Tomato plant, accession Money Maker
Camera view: tilt-top (135 deg); turntable rotation: 150 degrees
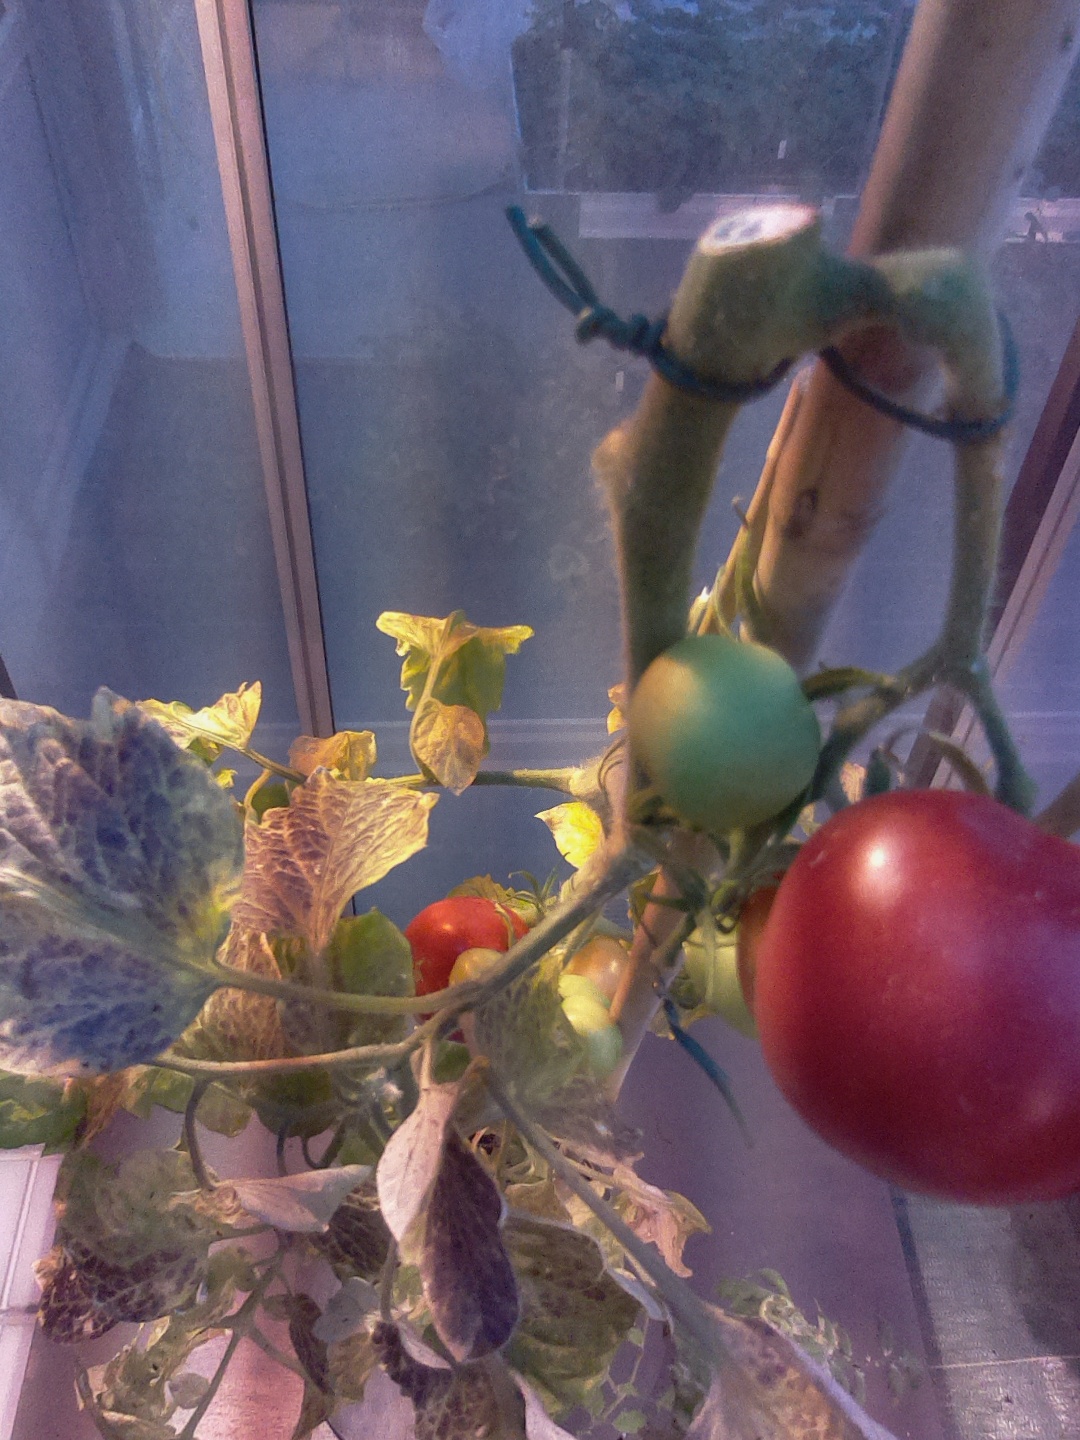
BBCH growth stage 89: 90%-100% of fruits show typical fully ripe color